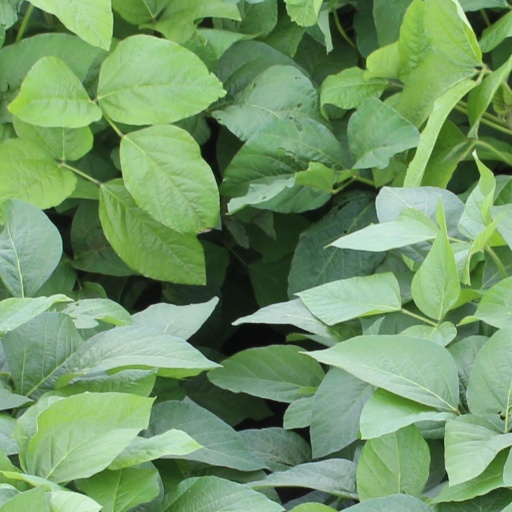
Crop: soybean